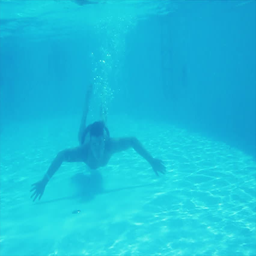
a young man swims in the pool under the water